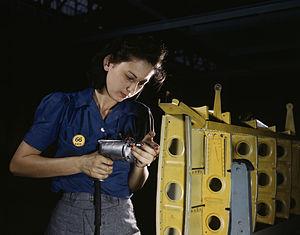
Vultee Aircraft Inc est un constructeur aéronautique américain disparu. Cette entreprise doit son nom à Jerry Vultee, ingénieur aéronautique tragiquement disparu en 1938. En novembre 1942 Vultee entra dans le capital de Consolidated Aircraft Corporation, les deux entreprises formant Consolidated Vultee Aircraft Corporation en mars 1943. En 1954, Convair fut absorbée à son tour par General Dynamics.
Annoncé par un discours du président des États-Unis Franklin D. Roosevelt le 6 janvier 1942, le Victory Program est un plan d'économie de guerre destiné à permettre à l'économie américaine de devenir « l'arsenal des Alliés » durant la Seconde Guerre mondiale en produisant des quantités croissantes de matériel de guerre. Roosevelt confie à son ministre de la Guerre Henry Stimson le soin de le concrétiser.